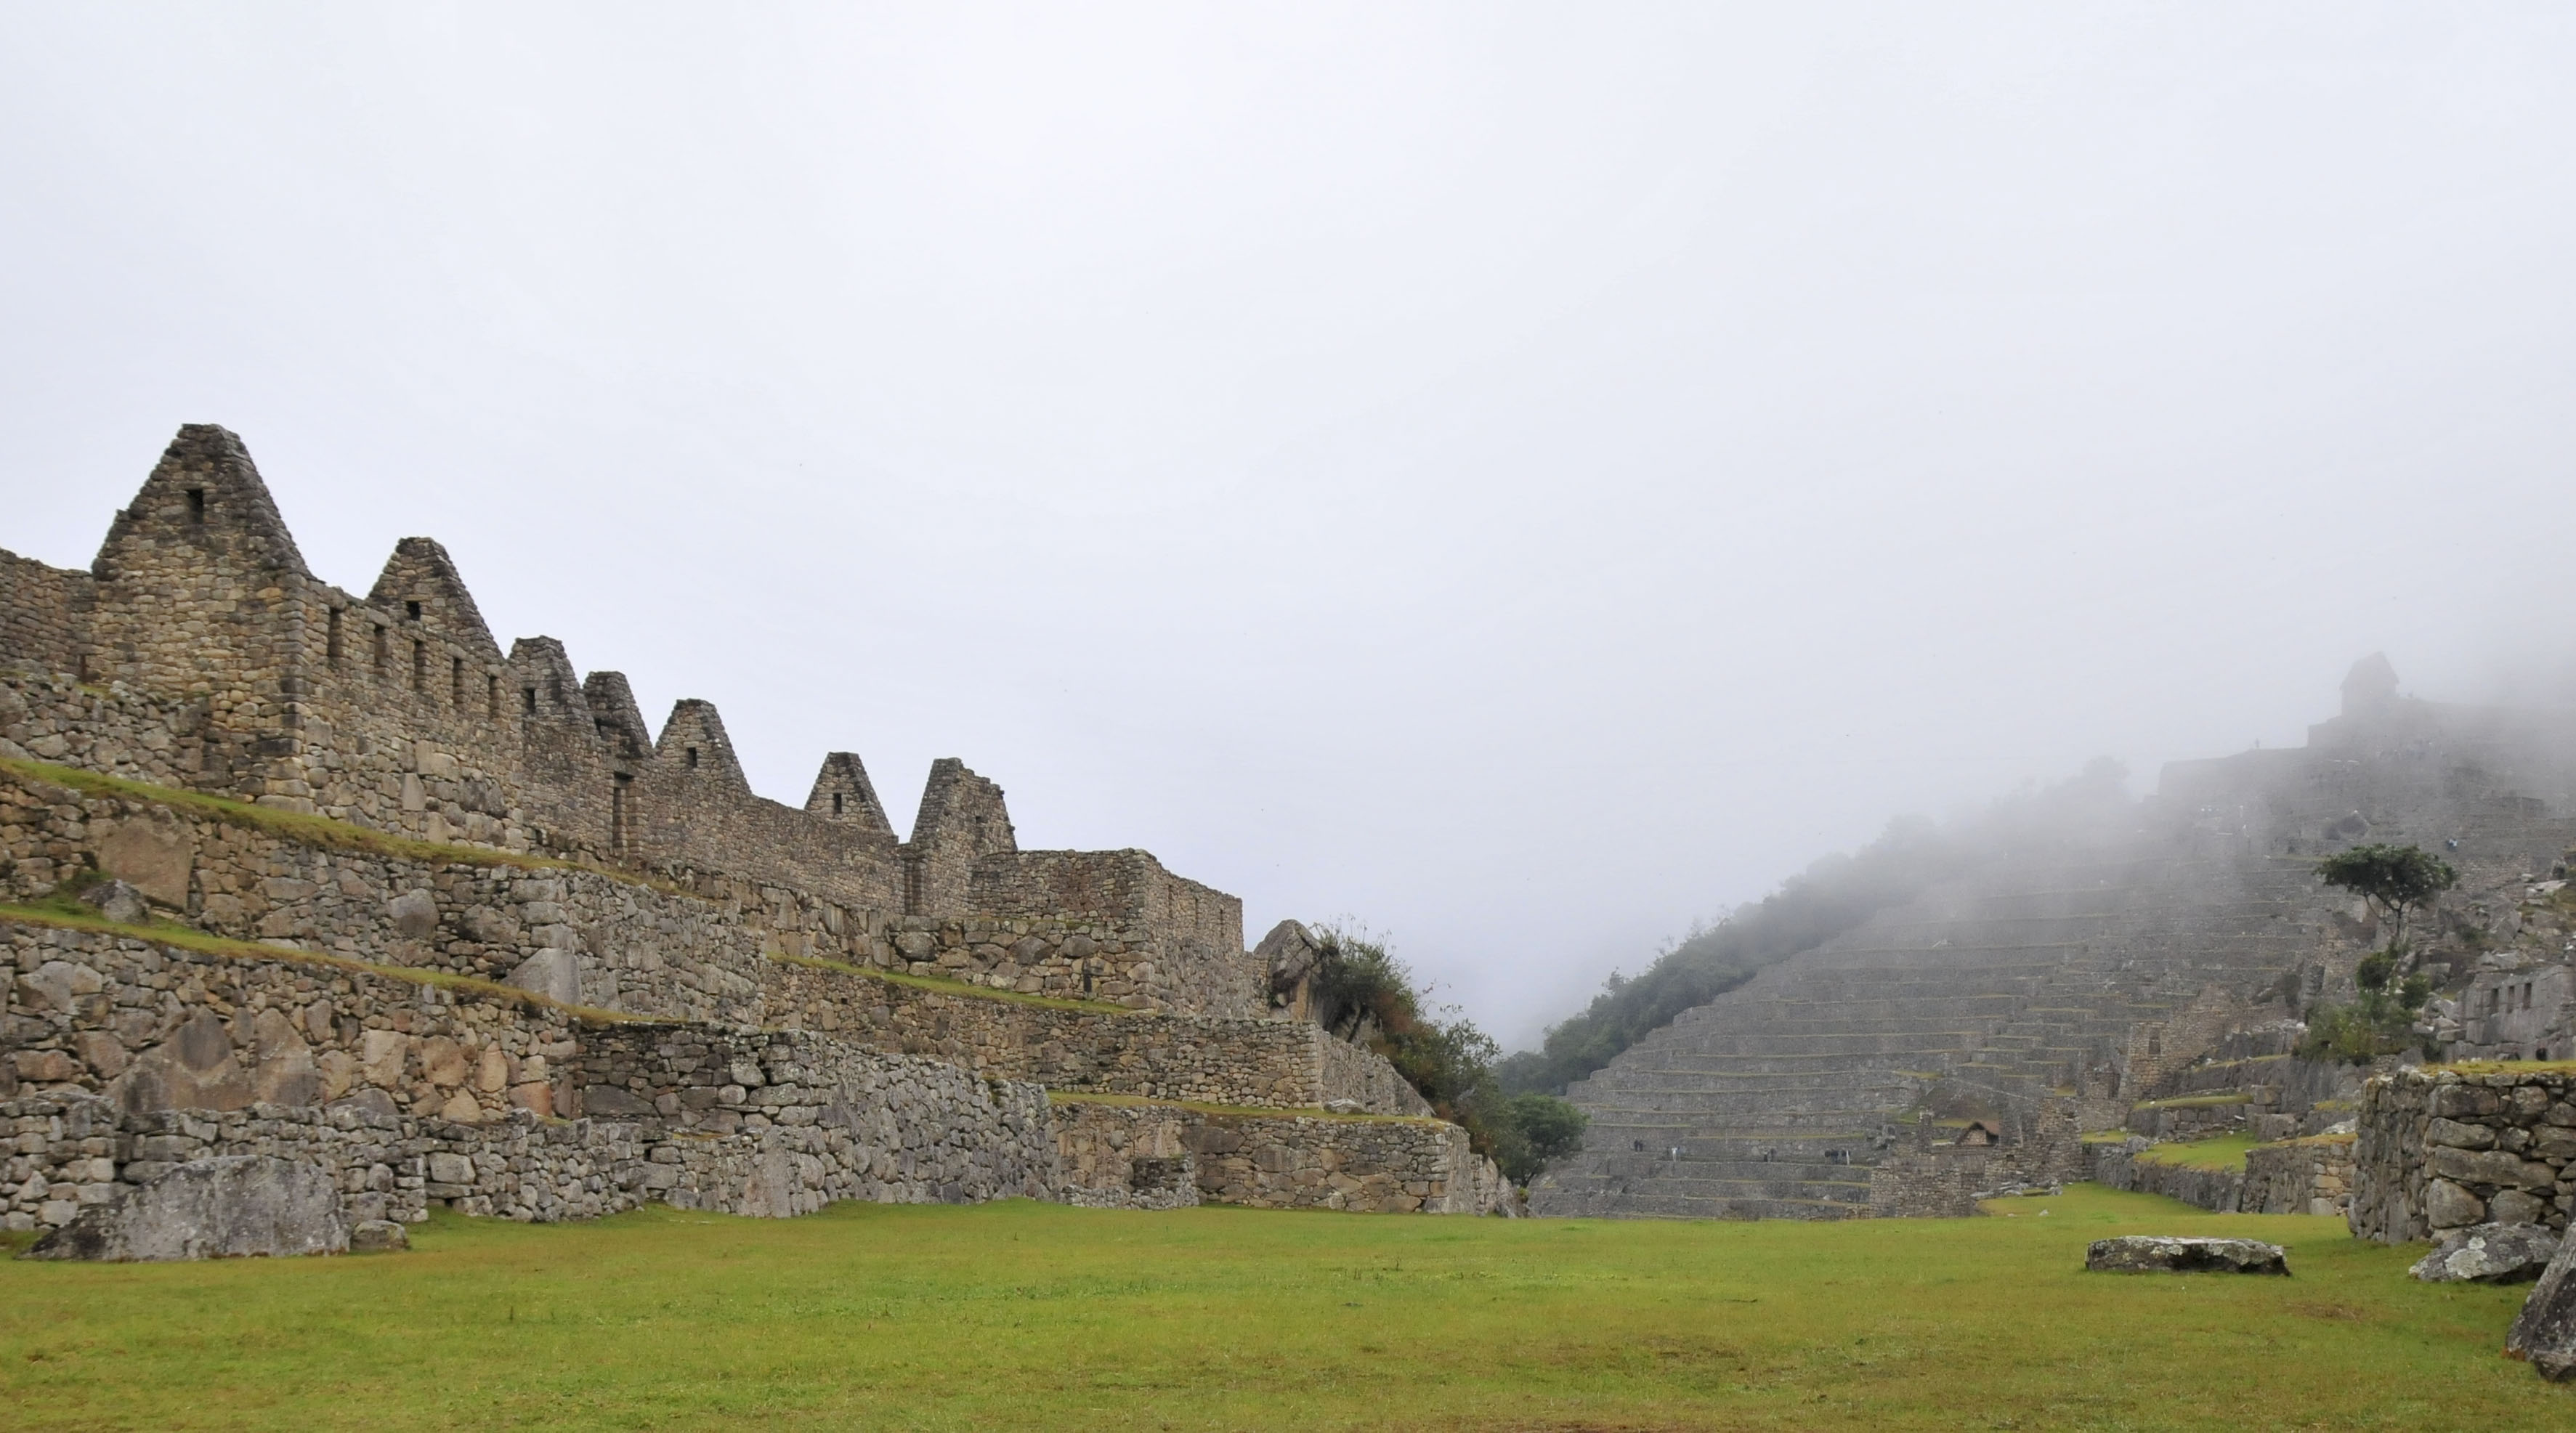
mountain, hill, valley, mountain range, village, castle, nikon, peru, ruins, plateau, d300, rural area, atmospheric phenomenon, mountainous landforms